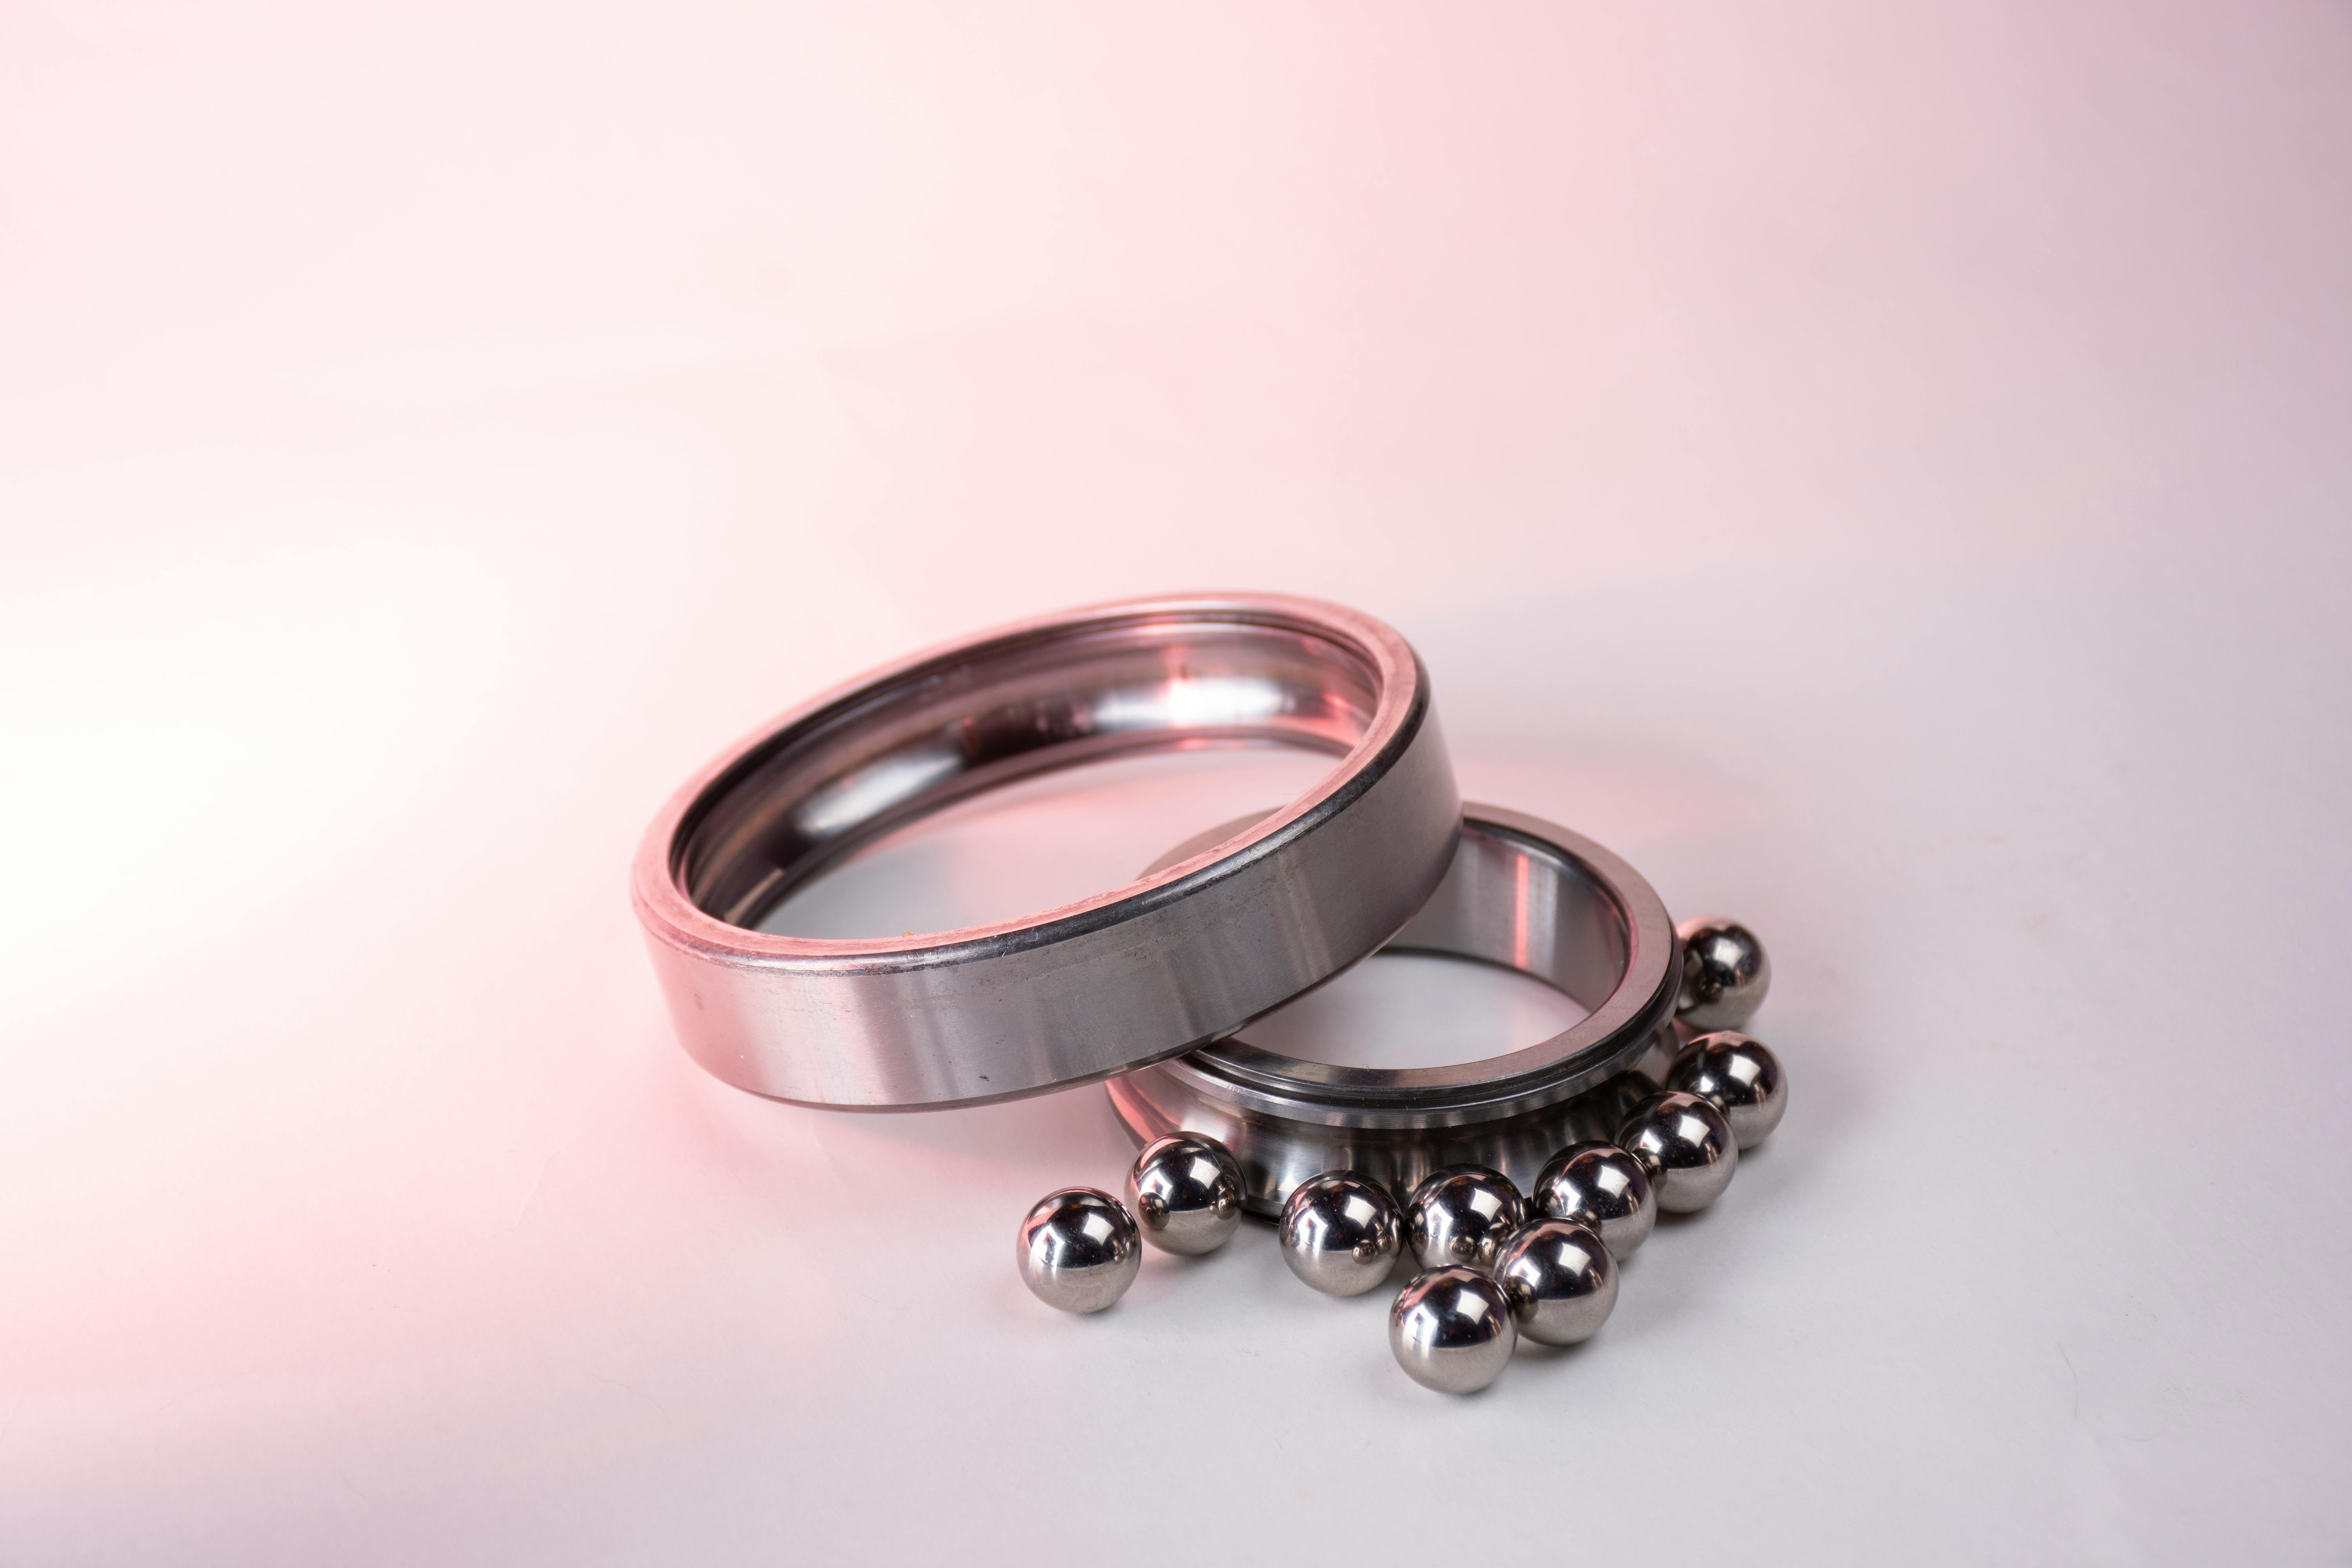
king, hand, body jewelry, wedding ring, bracelet, jewellery, ring, gemstone, circle, silver, wedding ceremony supply, metal, jewelry making, event, font, fashion accessory, nickel, bangle, engagement ring, auto part, magenta, macro photography, titanium, electric blue, natural material, still life photography, rectangle, platinum, steel, copper, household hardware, Titanium ring